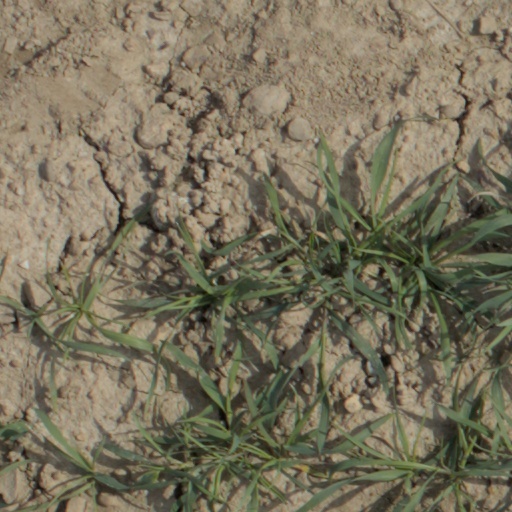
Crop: wheat